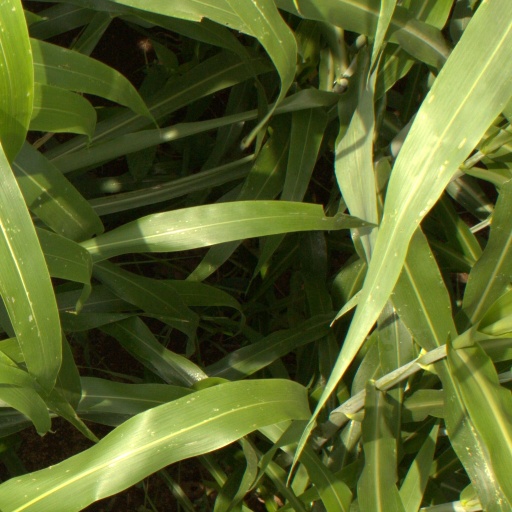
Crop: sorghum